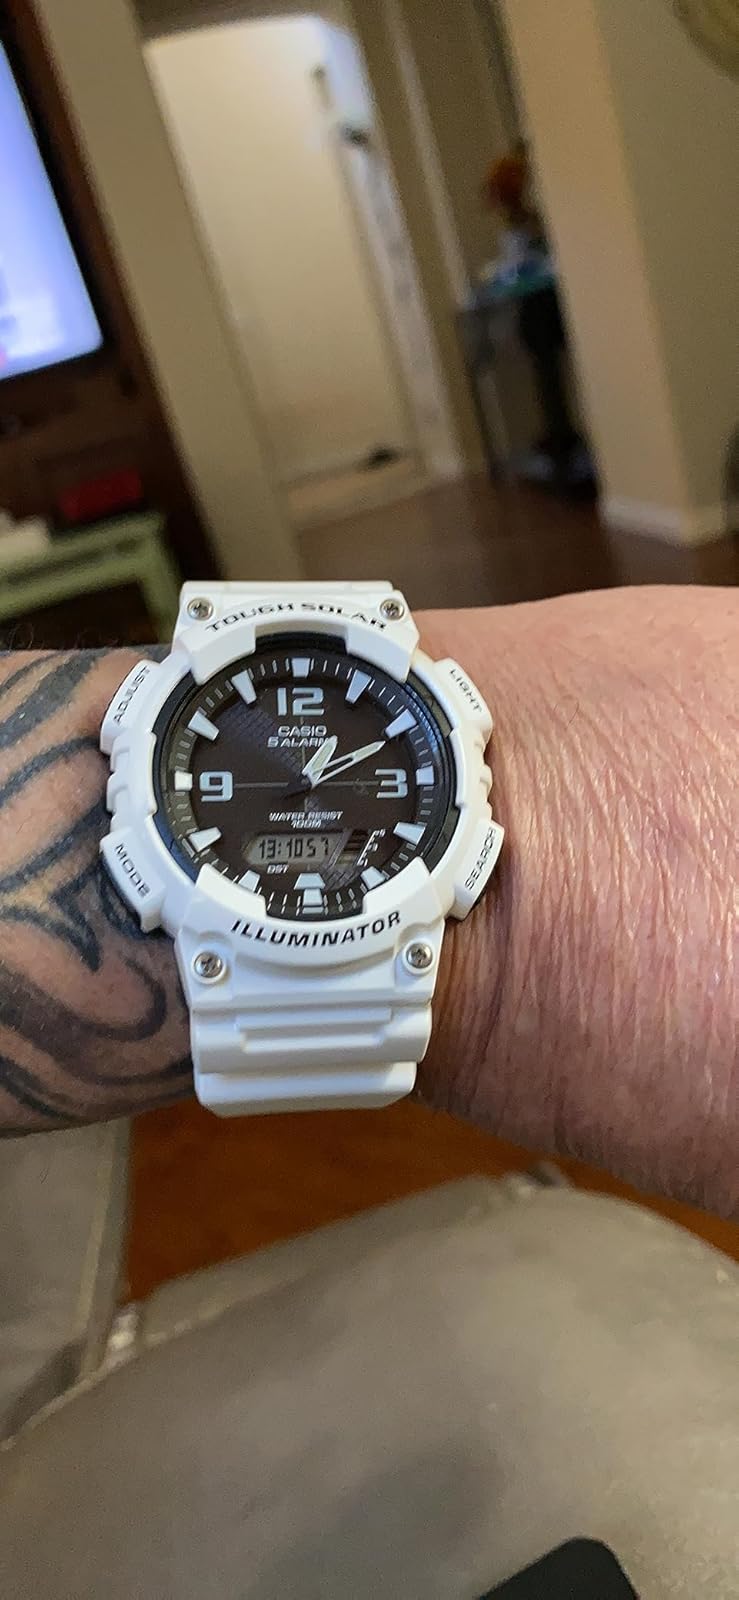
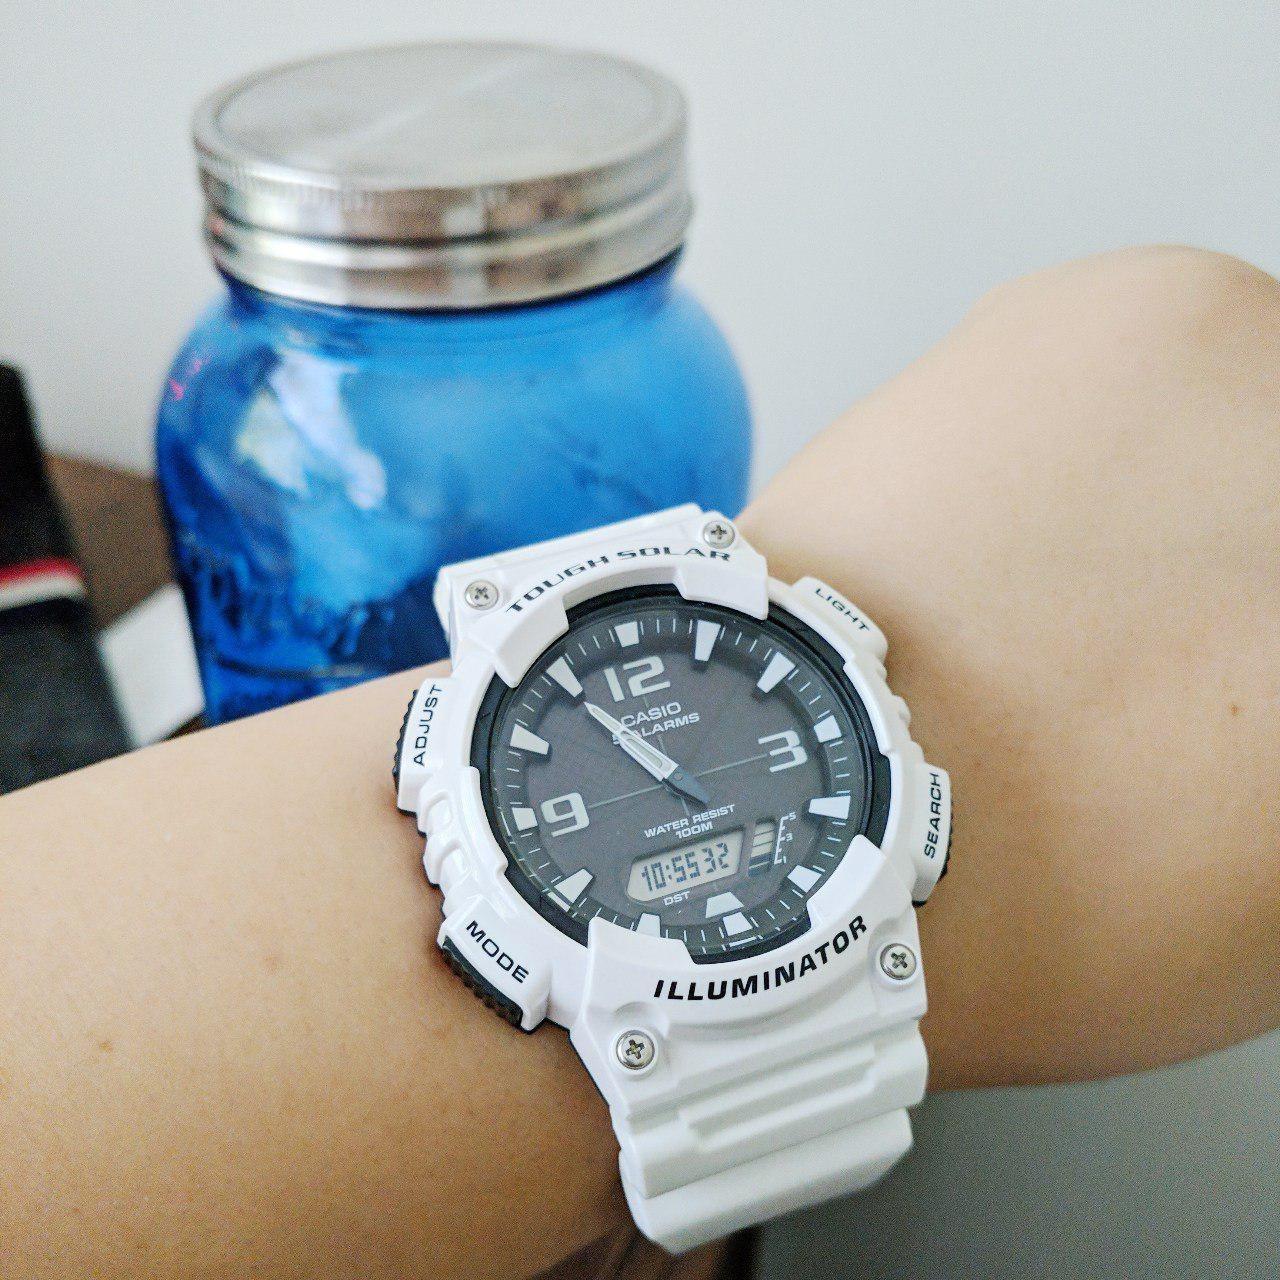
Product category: accessories_watch
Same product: yes